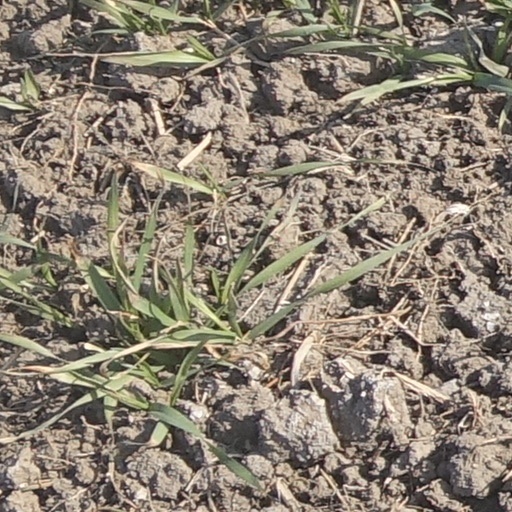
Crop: wheat